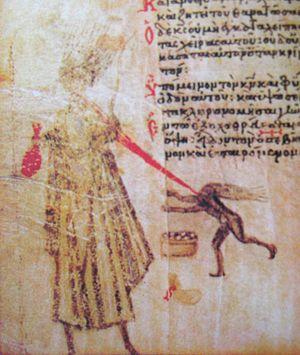
Jean VII le Grammairien, appelé parfois Jean Hylilas, est un patriarche de Constantinople ayant exercé ses fonctions du 21 janvier 837 au 4 mars 843. Il est mort avant 867.